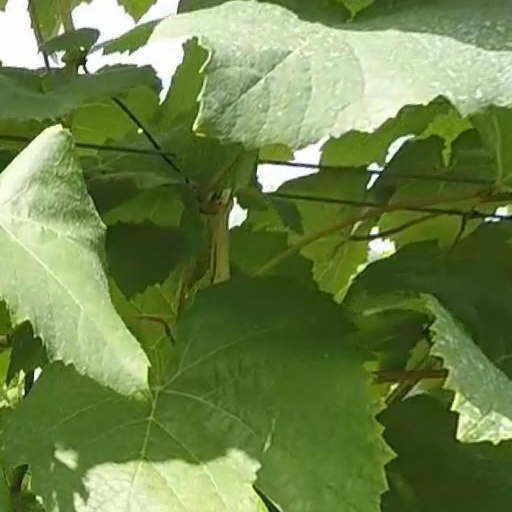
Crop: grape